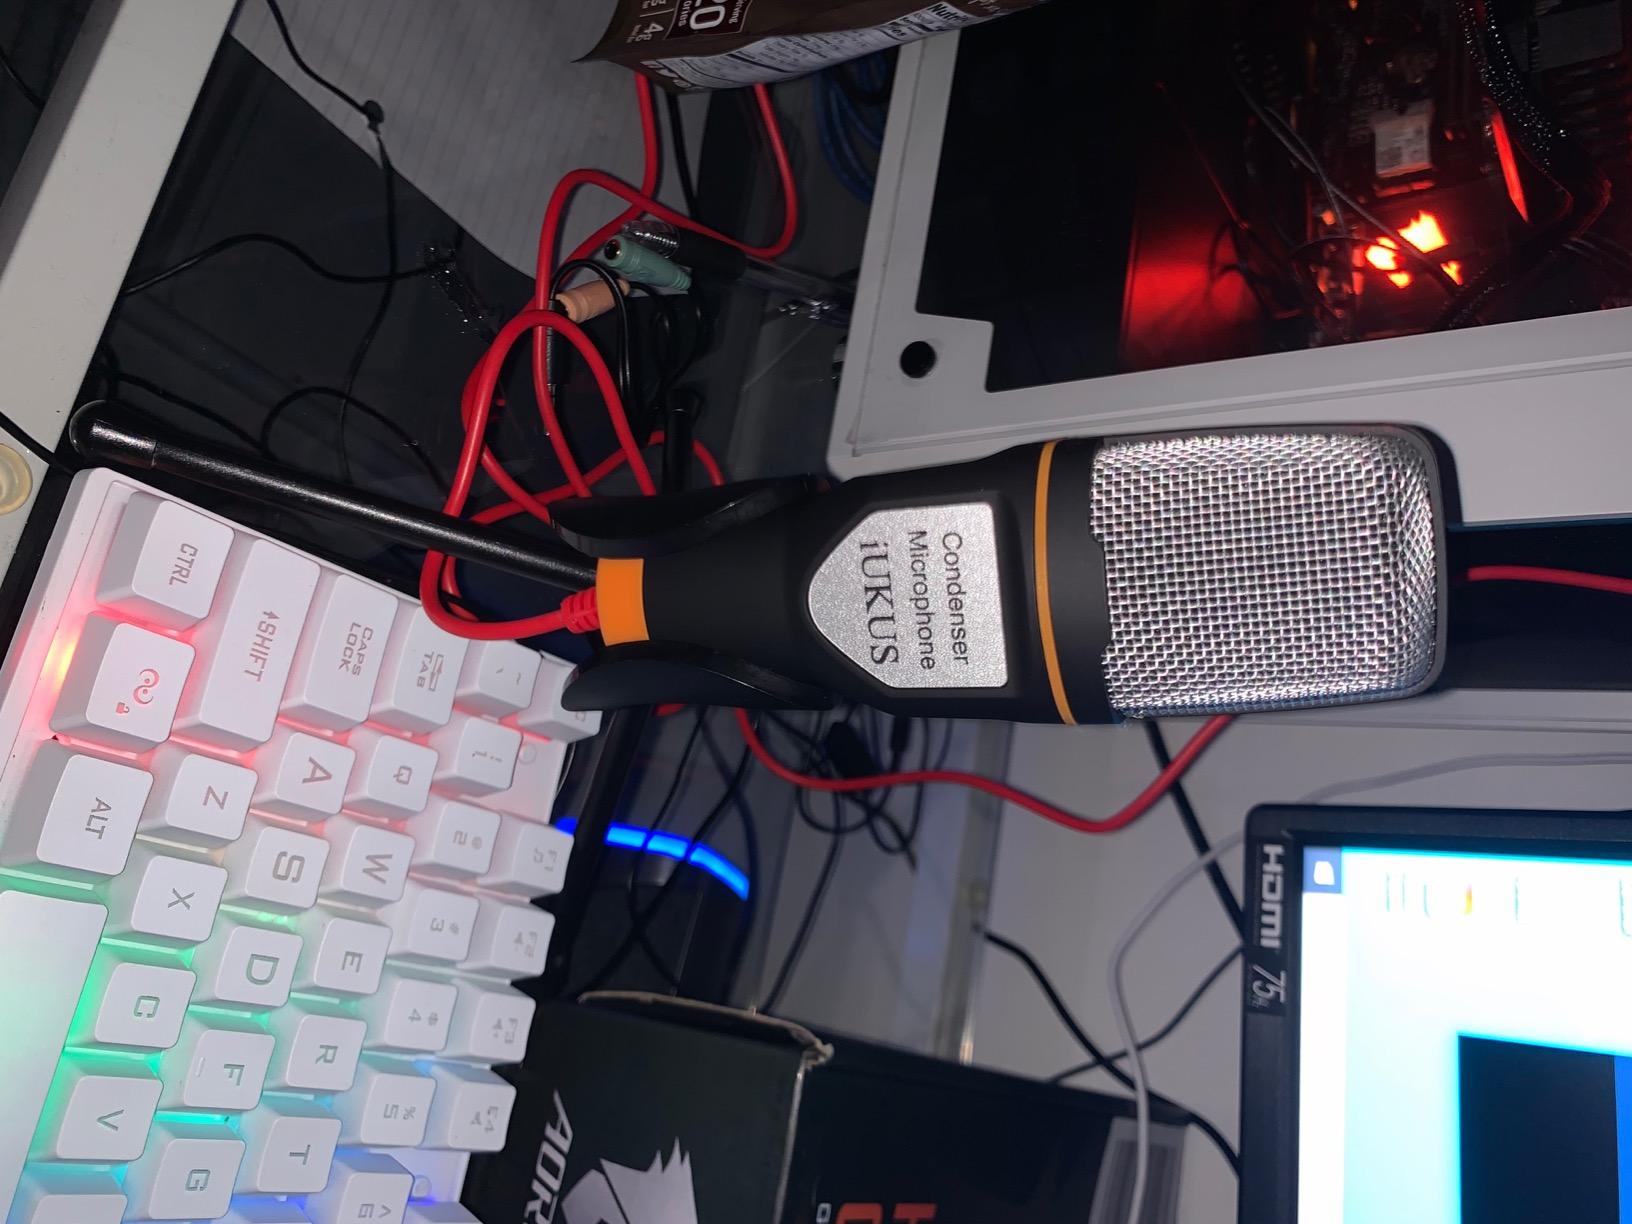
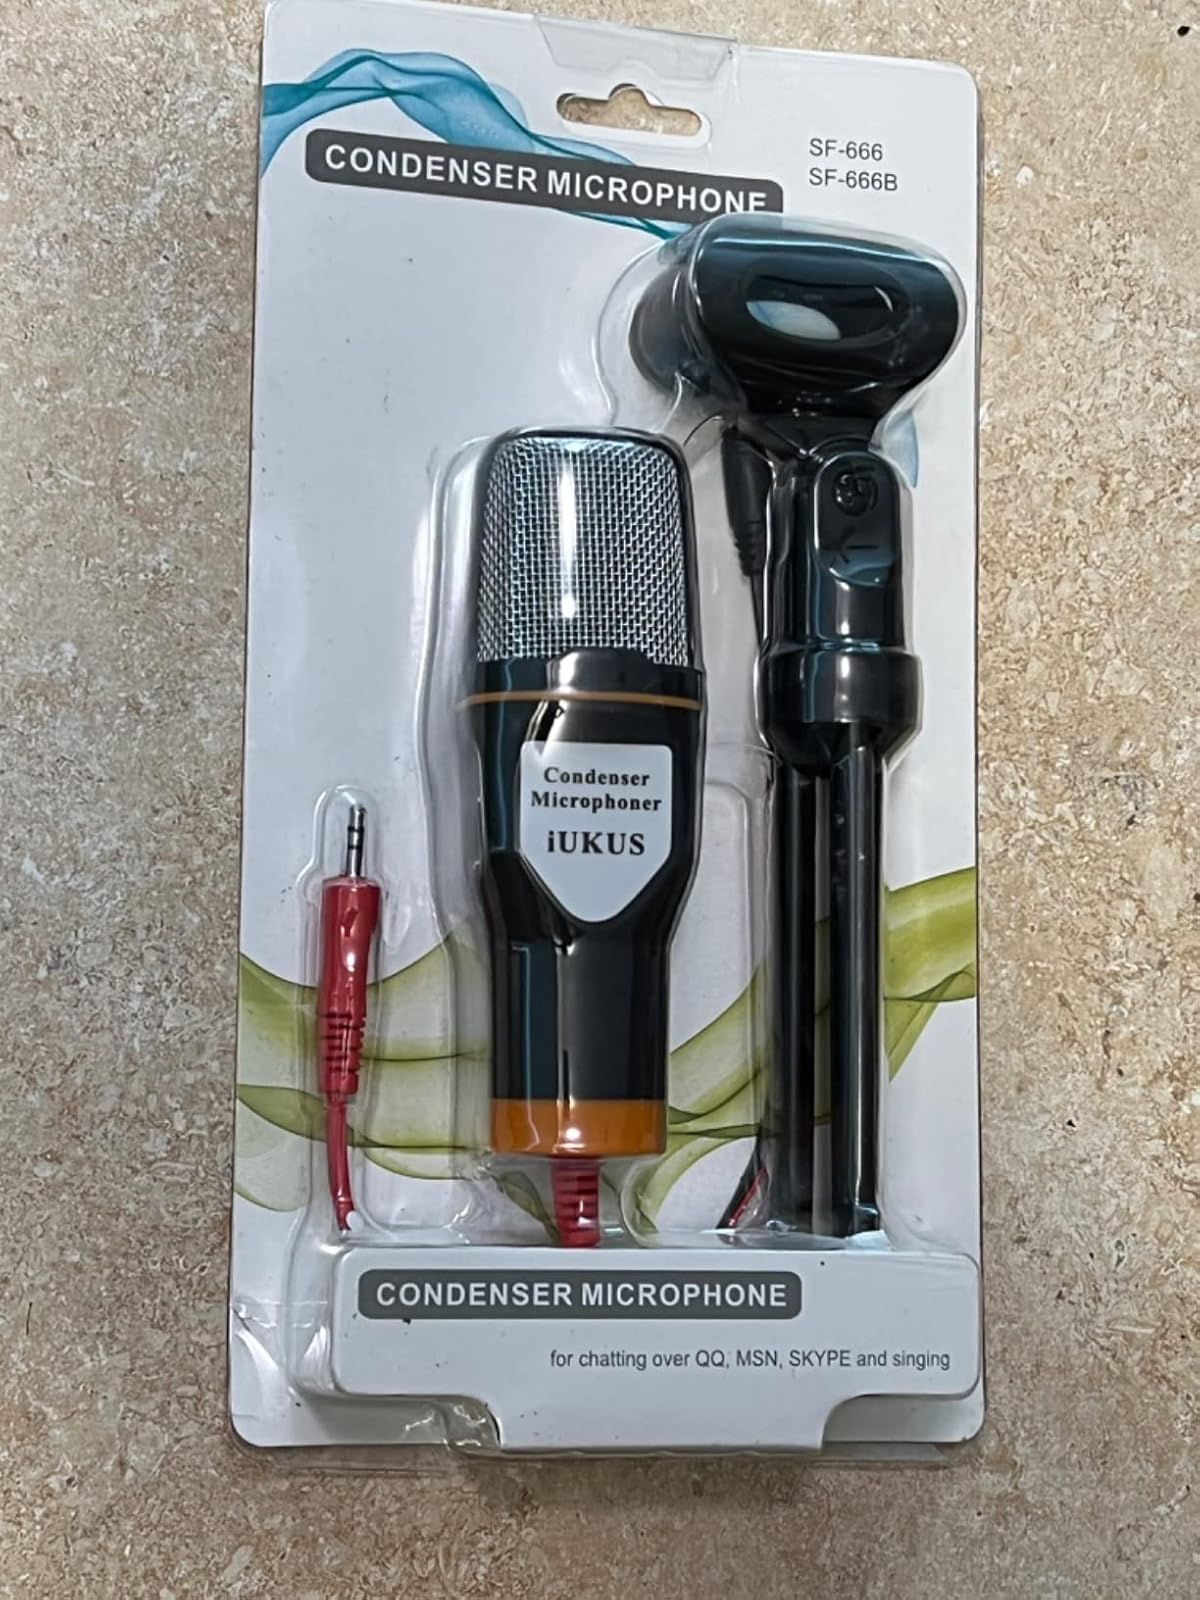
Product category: microphone
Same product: yes